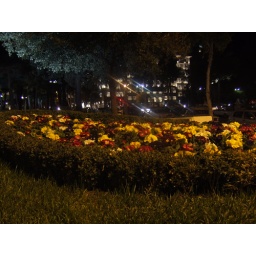
Flower bed in the park outside the city walls